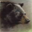
Label: bear